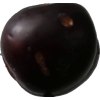
Label: plum